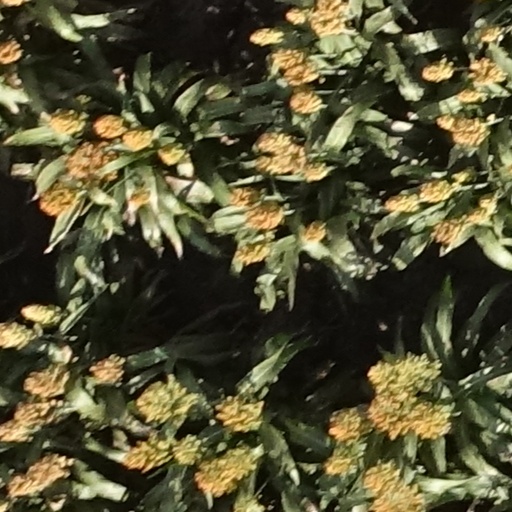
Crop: sorghum